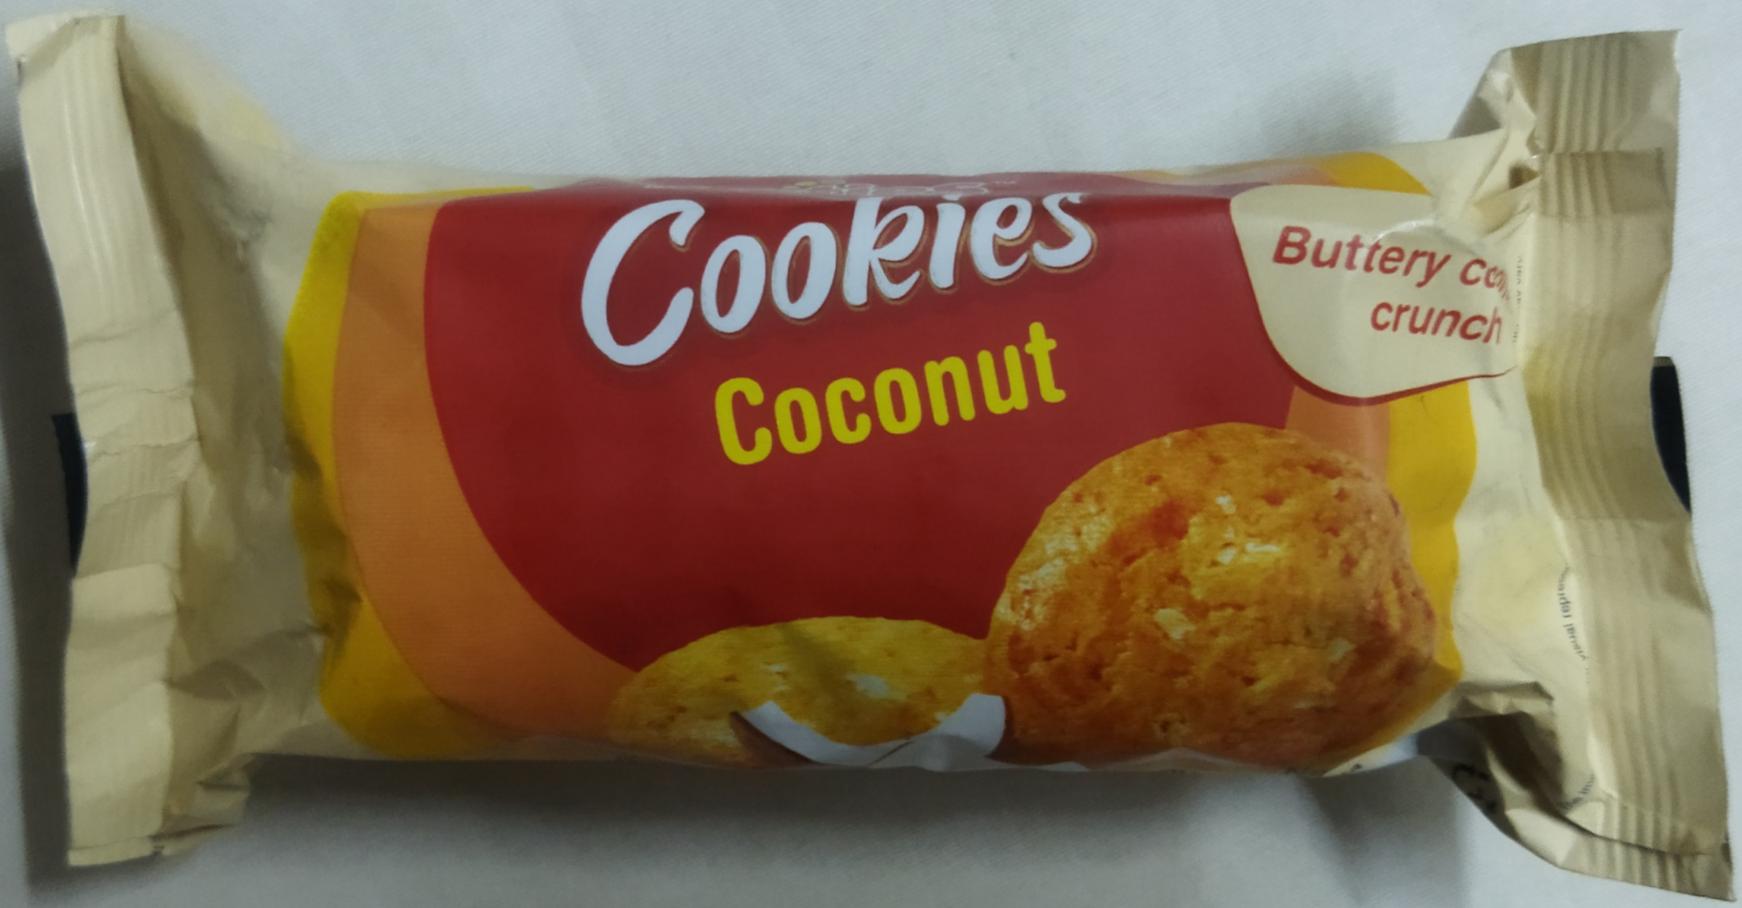
Label: plastics